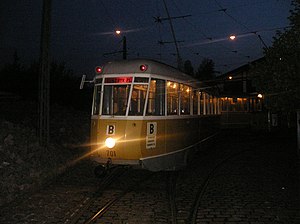
Sporvejsmuseet Skjoldenæsholms historie / 1978-1990: Indvielse og udbygning / Aftenåbent og juleåbent
I 1989 indførtes aftenåbent med natsporvogne.
Sporvejsmuseet Skjoldenæsholms historie går fra stiftelsen af foreningen Sporvejshistorisk Selskab 8. februar 1965 over indvielsen af museet 26. maj 1978 og frem til i dag. Sporvejshistorisk Selskab blev stiftet på et tidspunkt, hvor sporvognene i København var ved at blive erstattet af busser. Man besluttede derfor at bevare nogle af de gamle sporvogne, mens tid var. Efterfølgende kom der også sporvogne fra Odense og Aarhus til samt busser og trolleybusser. Imens ledtes efter et sted til en museumssporvej, hvilket lykkedes da man fik kontakt med godset Skjoldenæsholm på Midtsjælland i 1972. Her blev der til at begynde med anlagt en remise og en metersporet strækning til sporvogne fra Aarhus.